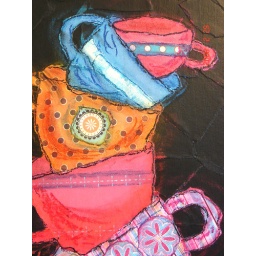
close-up of the tea cups in my tipsy tea close torn paper collage